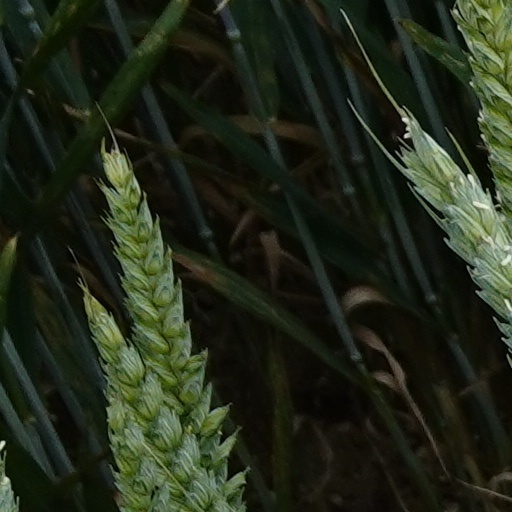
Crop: wheat